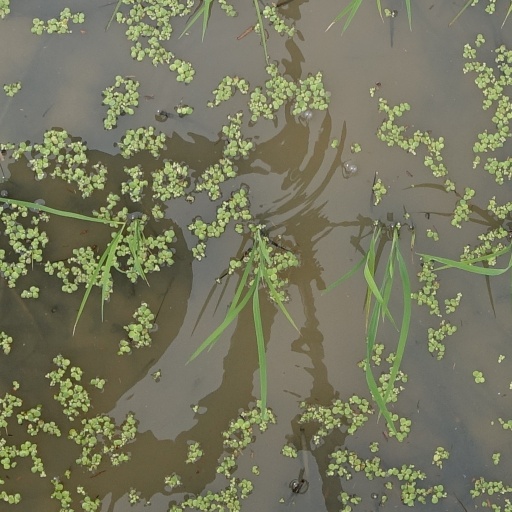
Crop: rice